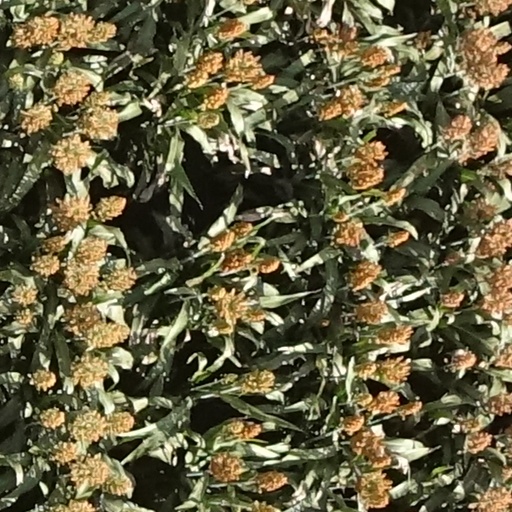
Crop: sorghum